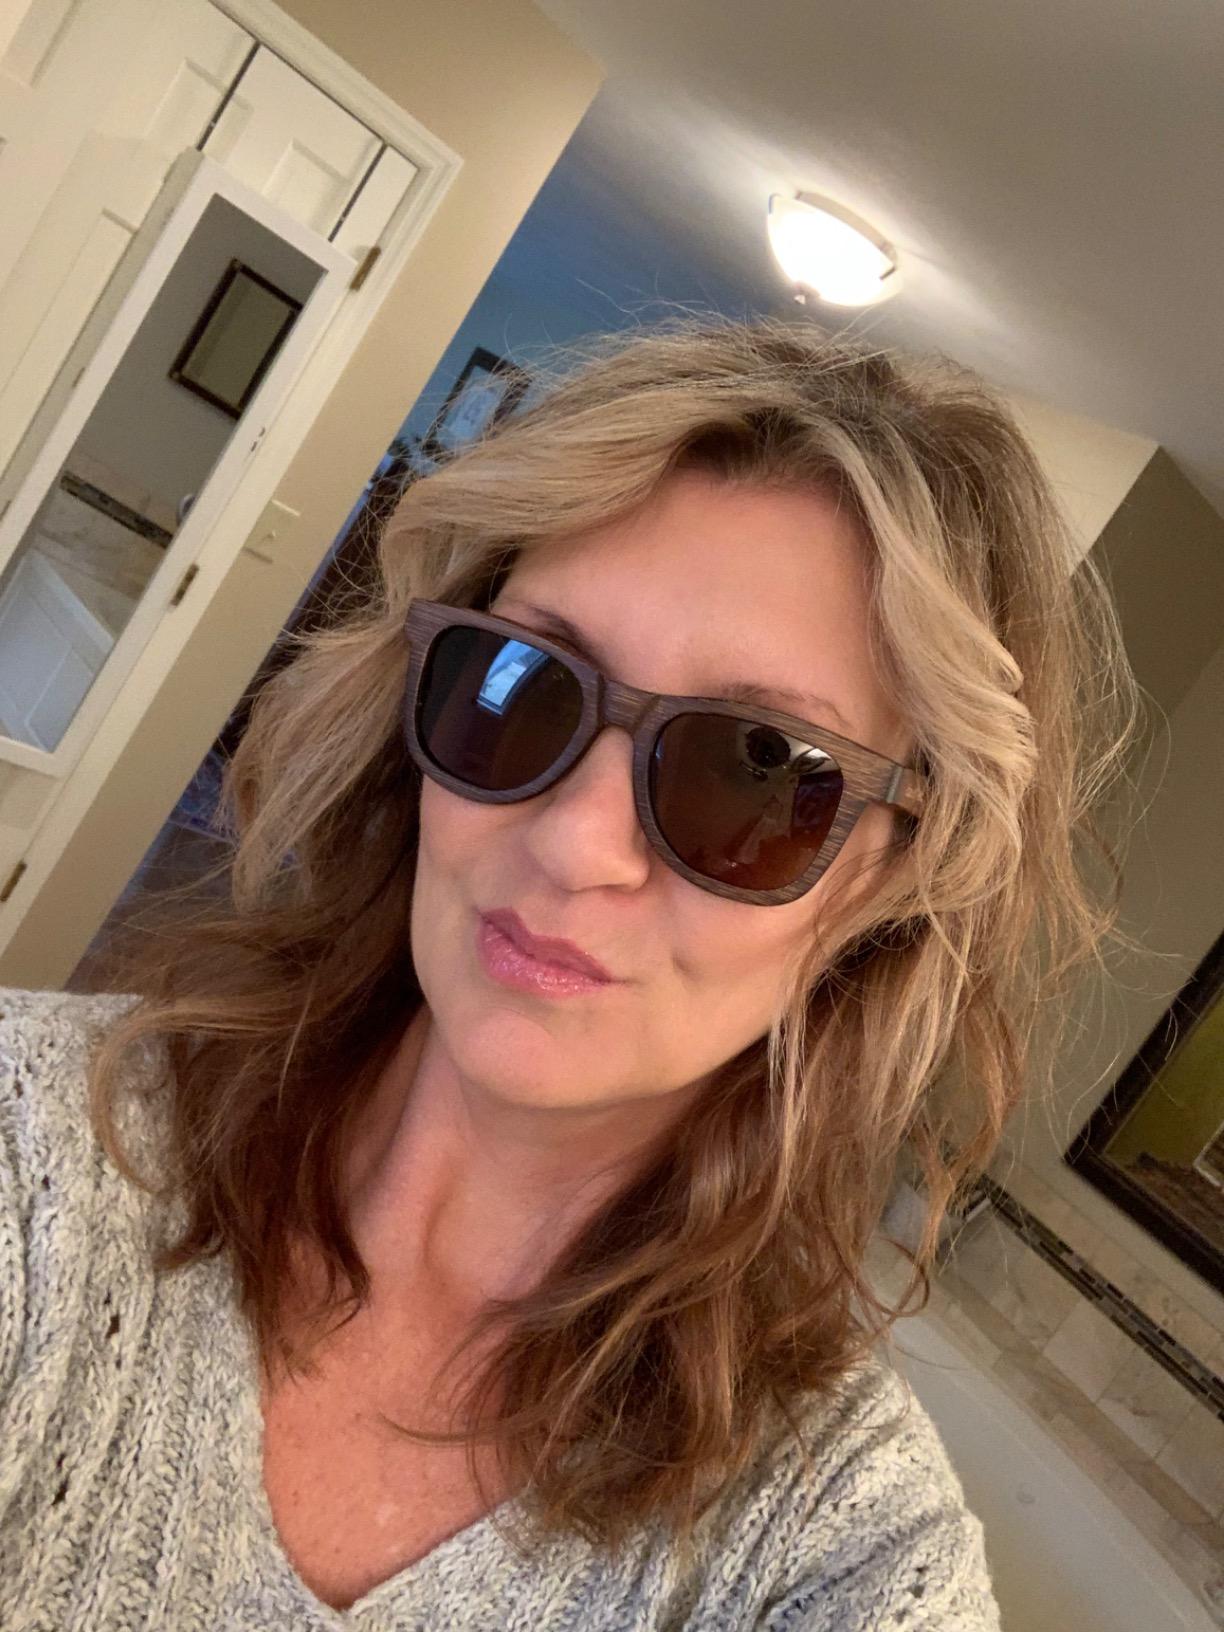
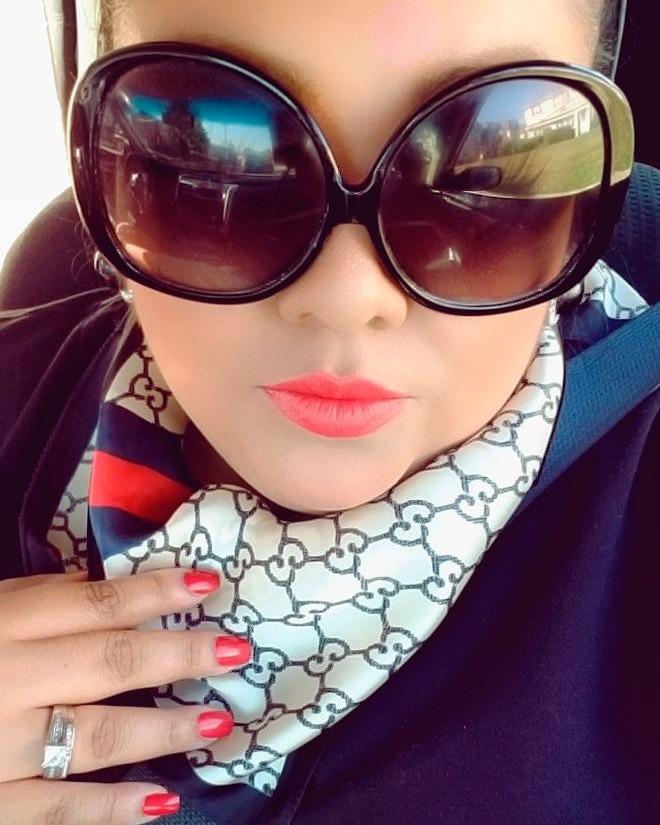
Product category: accessories_sunglasses
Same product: no